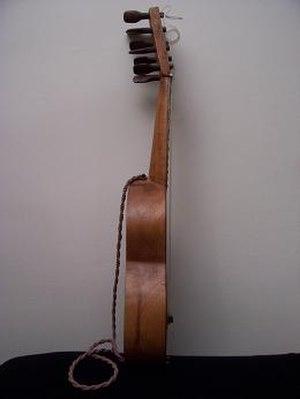
"La jarana est une famille d'instrument de musique mexicain à cordes pincées, qui trouve ses racines dans le Sud de l'État de Veracruz, sur la côte atlantique du pays. Le mot jarana vient de l'espagnol et signifie ""bruit"", ""noce"", ""divertissement"". Lors de la conquête des Amériques, les indigènes de Veracruz n'avaient aucun instrument à corde, la jarana est née de leur tentative de reproduire la guitare baroque des Espagnols. Elle est une des premières des nombreuses déclinaisons de la guitare nées en Amérique Latine telles que la vihuela, le cuatro venezolano ou le charango.